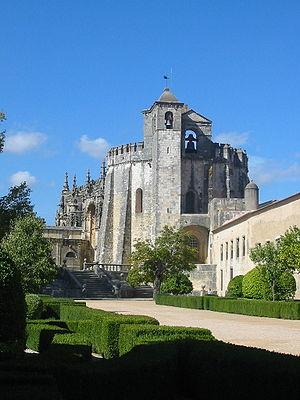
L'ordre du Christ est un ordre honorifique officiel de la République portugaise ayant pour grand-maître le président de la République portugaise.
Le château de Tomar fut construit par l'ordre du Temple vers 1160, sous l'impulsion du maître de la province, Gualdim Pais, pendant la Reconquista. À l'intérieur de la forteresse se trouve le Couvent de l'Ordre du Christ qui regroupent tous les styles architecturaux pratiqués au Portugal entre les XIIᵉ et XVIIIᵉ siècles, témoin capital en particulier du style manuélin.